Montague Druitt

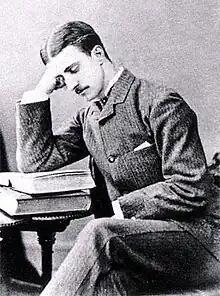
Druitt c. 1879

Montague John Druitt (15 August 1857 – early December 1888) was an English barrister and educator who is known for being a suspect in the Jack the Ripper murders of 1888.